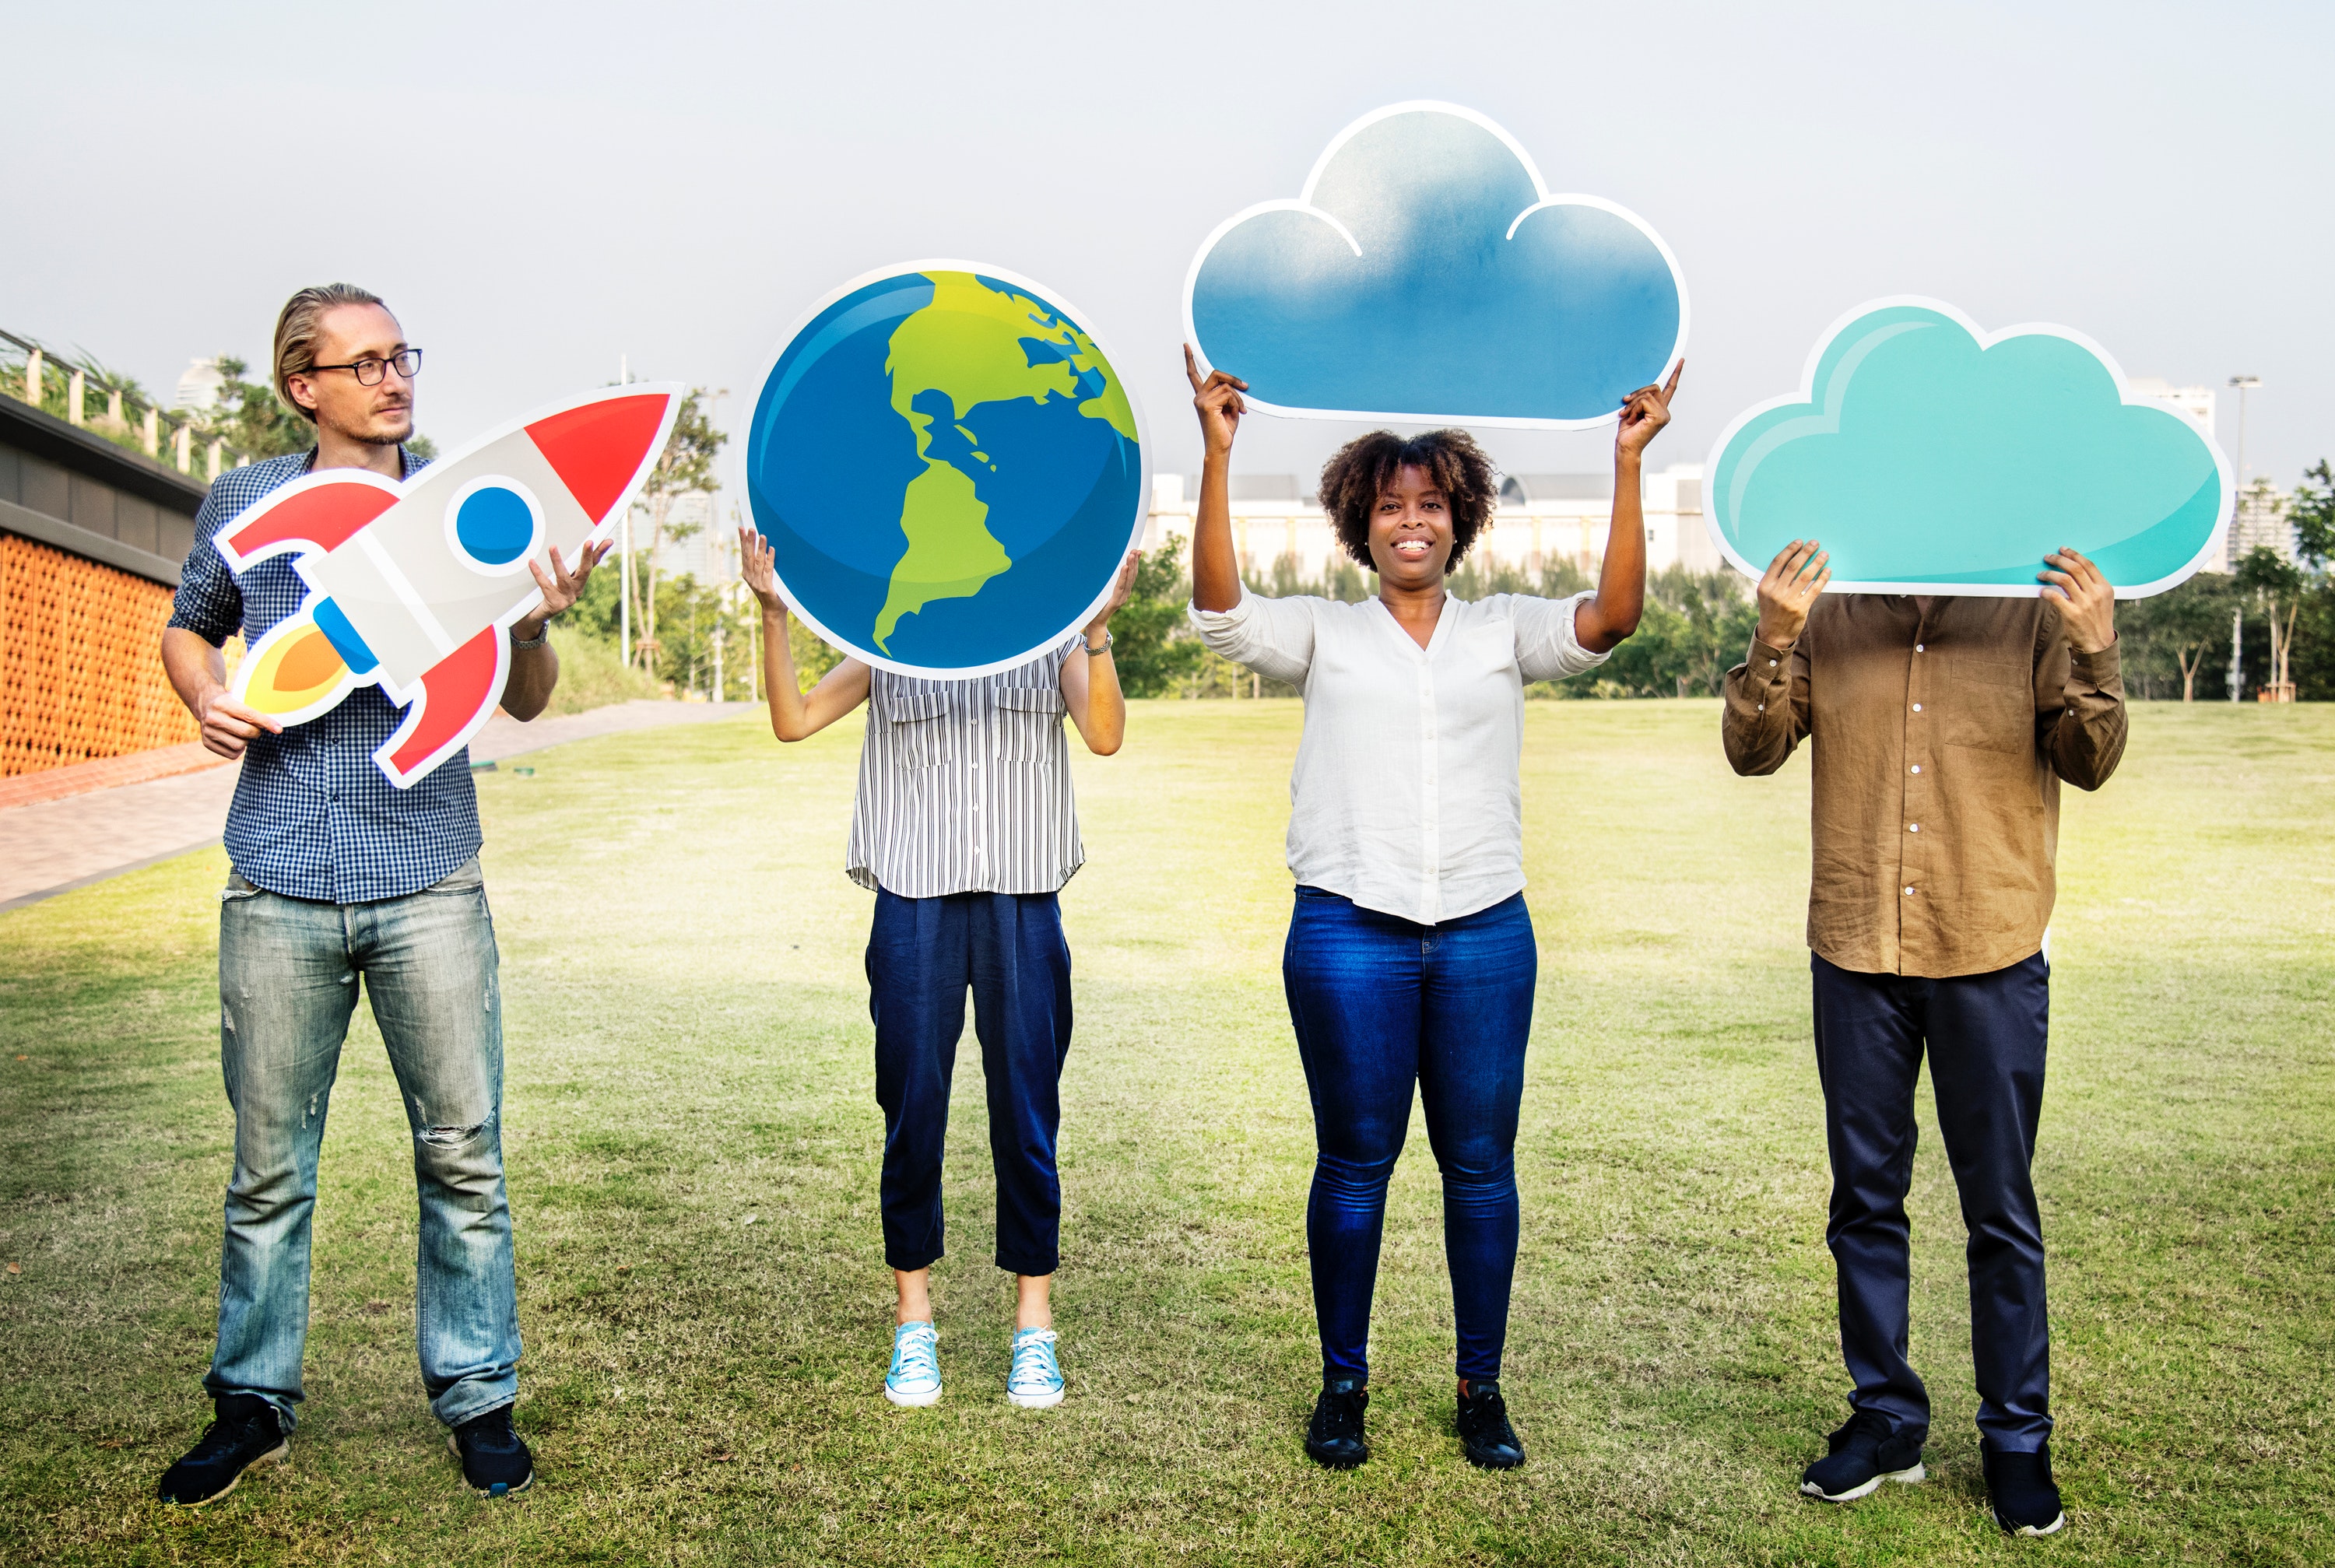
social group, balloon, community, fun, friendship, sky, team, grass, happy, gesture, world, games